Giorgio Baffo

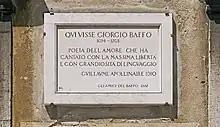
Plaque commemorating Giorgio Baffo on the facade of Palace Bellavite in Venice

Giorgio Alvise Baffo (11 August 1694 – 30 July 1768) was an Italian poet and senator of the Venetian Republic.